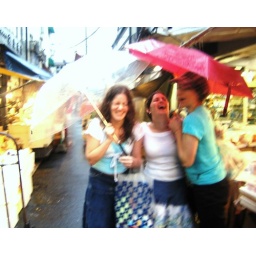
japan - fish market in the morning